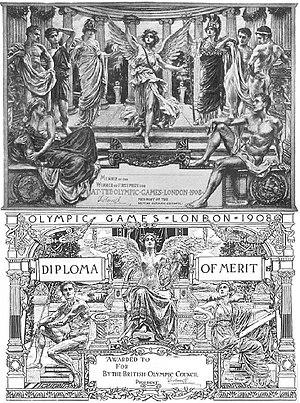
Diplomes du Mérite, remis aux Lauréats des Jeux Olympiques de 1908 à Londres.
Les Jeux olympiques de 1908, Jeux de la 4ᵉ Olympiade de l'ère moderne, ont été célébrés à Londres, au Royaume-Uni du 27 avril au 31 octobre 1908. L’événement se déroule dans le cadre de l'exposition franco-britannique commémorant l'Entente cordiale où contrairement aux Jeux de 1900 et 1904, les épreuves sportives sont considérées par les organisateurs avec une plus grande attention. Les Jeux olympiques de Londres se déroulent en quatre phases. Tout d’abord, les « Jeux de printemps » se déroulent de la fin avril à la mi-juin, regroupant les sports de raquettes et le polo. Ensuite, les « Jeux d’été » se déroulent durant le mois de juillet et accueillent la majorité des sports olympiques au programme tels l’athlétisme, la natation ou la gymnastique. De la fin juillet à la fin août, des « Jeux nautiques » regroupant la voile et l’aviron sont organisés à l’extérieur de la ville. Enfin, les « Jeux d’hiver », quatrième phase du programme, permettent aux spectateurs de suivre les épreuves de patinage artistique, de boxe et de rugby pendant la deuxième quinzaine du mois d’octobre.